List of Gillingham F.C. records and statistics

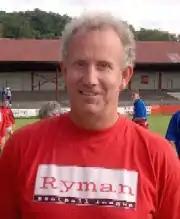
A middle-aged man with curly grey hair, wearing a red T-shirt with "Ryman Football League" printed on it

Gillingham Football Club is an English professional association football club based in Gillingham, Kent, playing in EFL League Two, the fourth level of the English football league system, as of the 2024–25 season. The club was formed in 1893 as New Brompton F.C., a name which was retained until 1913, and has played home matches at Priestfield Stadium throughout its history. The club joined the Football League in 1920, was voted out of the league in favour of Ipswich Town at the end of the 1937–38 season, but returned to the league 12 years later after it was expanded from 88 to 92 clubs. Between 2000 and 2005, Gillingham played in the second tier of the English league for the only time in the club's history, achieving a highest league finish of eleventh place in 2002–03.